Adaptive Domain Environment for Operating Systems

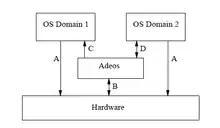
Adeos architecture.

Adeos implements a queue of signals. Each time that a peripheral sends a signal, the different operating systems that are running in the machine are awakened, in turn, and must decide if they will accept (handle), ignore, discard, or terminate the signal. Signals not handled (or discarded) by an OS are passed to the next OS in the chain. Signals that are terminated are not propagated to latter stages.